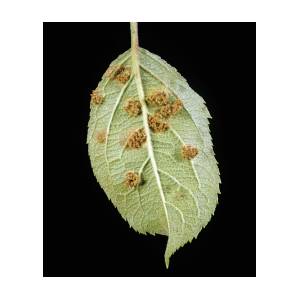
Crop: apple
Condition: rust